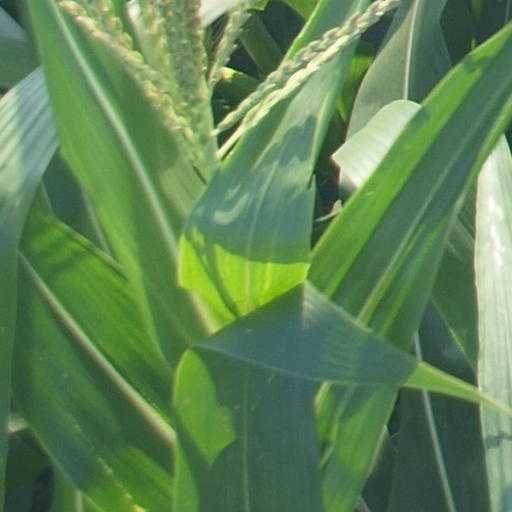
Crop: maize; corn